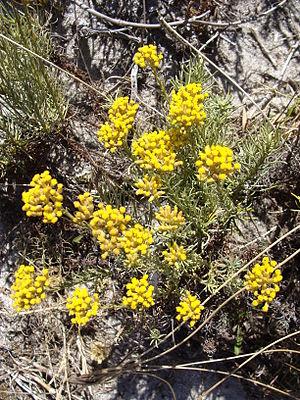
Les Îles Cies sont plusieurs îles, appartenant à la municipalité de Vigo, une ville de la communauté autonome espagnole de Galice, dans la province de Pontevedra. Elles forment un archipel situé dans l'embouchure de l'estuaire portant le même nom, dans les Rías Bajas. Cet archipel est composé de trois îles distinctes : l'île du Nord, appelée Monteagudo, l'île médiane, appelée Do Faro, et l'île du Sud, San Martiño.